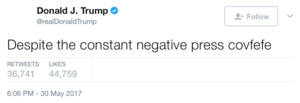
Covfefe est une faute d'orthographe du mot anglais « coverage » faite dans un tweet devenu viral du président américain Donald Trump, qui est devenu par la suite un mème internet. Peu après minuit le 31 mai 2017, Trump a tweeté « Malgré la [covfefe] négative constante de la presse », et s'est arrêté. Le tweet a été supprimé quelques heures plus tard. Le même jour, le président Trump a noté que le libellé du tweet était intentionnel. Le porte-parole de la Maison-Blanche, Sean Spicer, a également déclaré : « Je pense que le président et un petit groupe de personnes savent exactement ce qu'il voulait dire. ». De plus, un projet, qui modifierait la loi sur les archives présidentielles pour préserver les publications sur Twitter et autres interactions sur les réseaux sociaux du président des États-Unis, ainsi que pour obliger les Archives nationales à stocker des articles, a été présenté plus tard sous le nom de COVFEFE.